Christian Cage

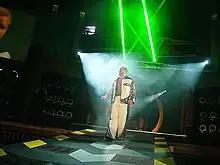
Christian making his way to the ring in August 2007

On the March 8 episode of "Impact!", Cage proclaimed that he, Tomko and Scott Steiner were an "inseparable family", which he called Christian's Coalition. After a short feud with Samoa Joe, culminating in a victory for Cage at Destination X on March 11 for the NWA World Heavyweight Championship, Cage was announced as a captain of a five-man team for the Lethal Lockdown match at Lockdown against Team Angle during the March 15, 2007 episode of "Impact!". At Lockdown on April 15, Team Cage (Cage, Tomko, Steiner, A.J. Styles and Abyss) went on to lose to Team Angle (Angle, Joe, Rhino, Sting and Jeff Jarrett). A stipulation was added that the wrestler who got the pinfall would become number one contender for the NWA World Heavyweight Championship and have their title shot at Sacrifice. Sting was the individual who gained the pinfall victory for Team Angle and became the new number one contender.